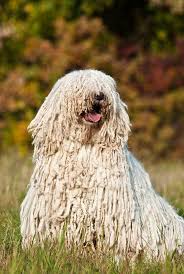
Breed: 318-n000115-komondor